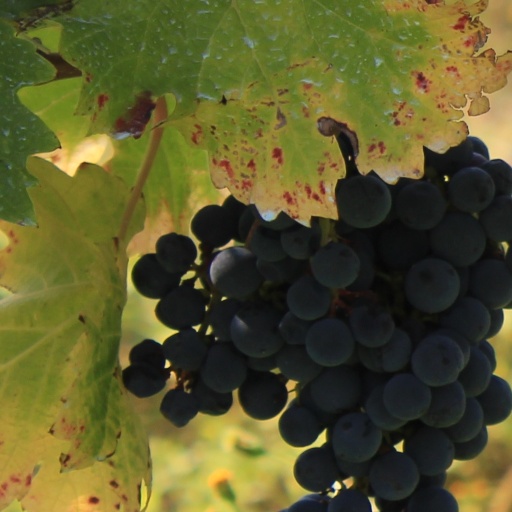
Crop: grape